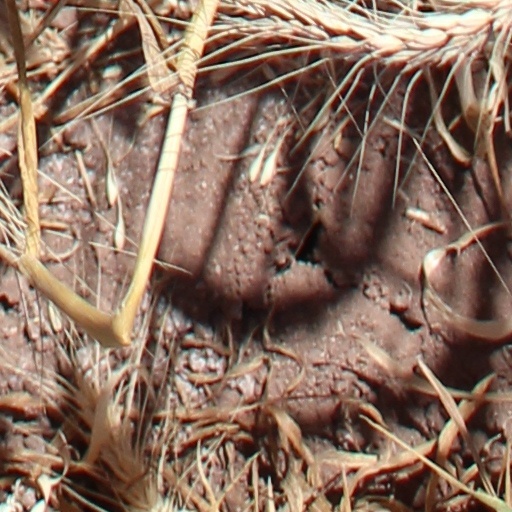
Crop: wheat